Hilton College (South Africa)

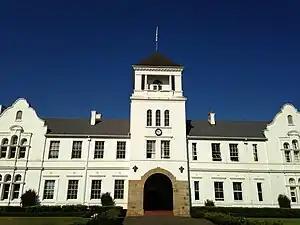
Main administrative block

Hilton College, more commonly referred to as Hilton, is a South African private boarding school for boys located near the town of Hilton in the KwaZulu-Natal Midlands and is situated on a 1,762 ha (4,350 acre) estate that includes a 550 ha (1,400 acre) wildlife reserve and the 150 ha (370 acre) school campus